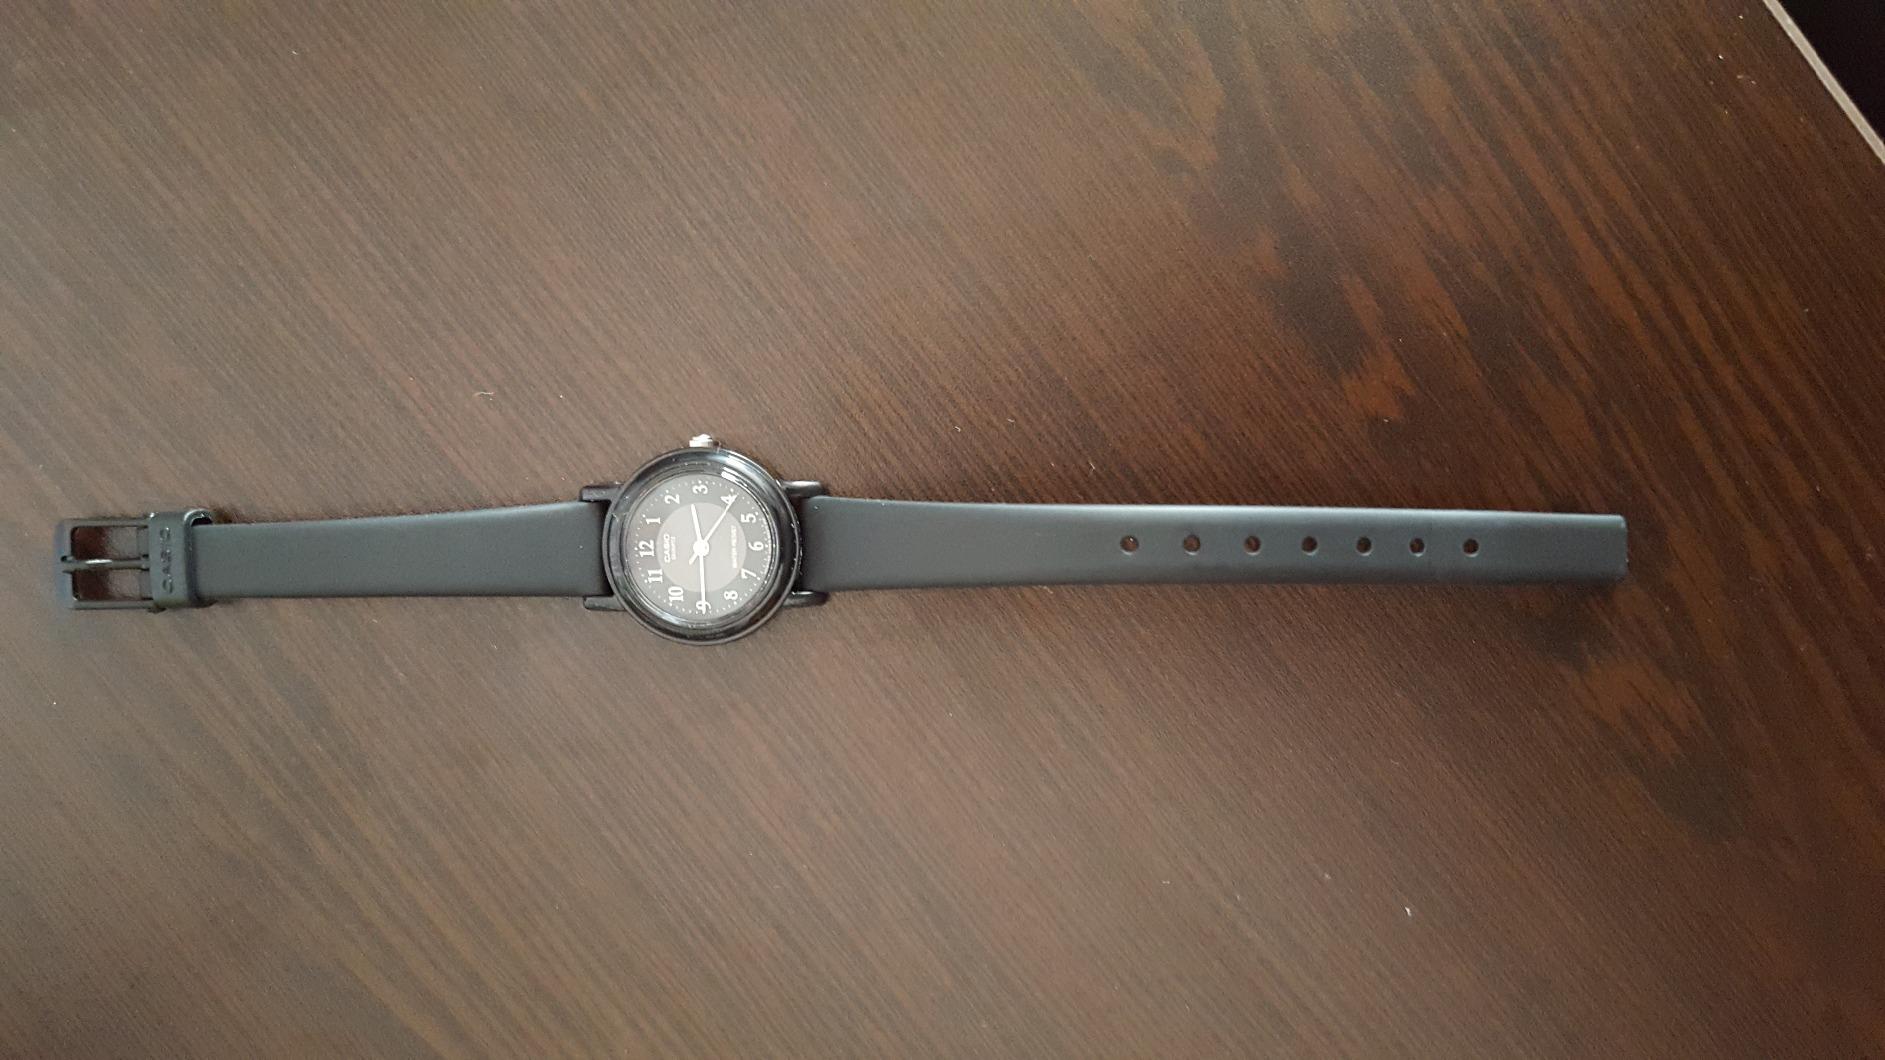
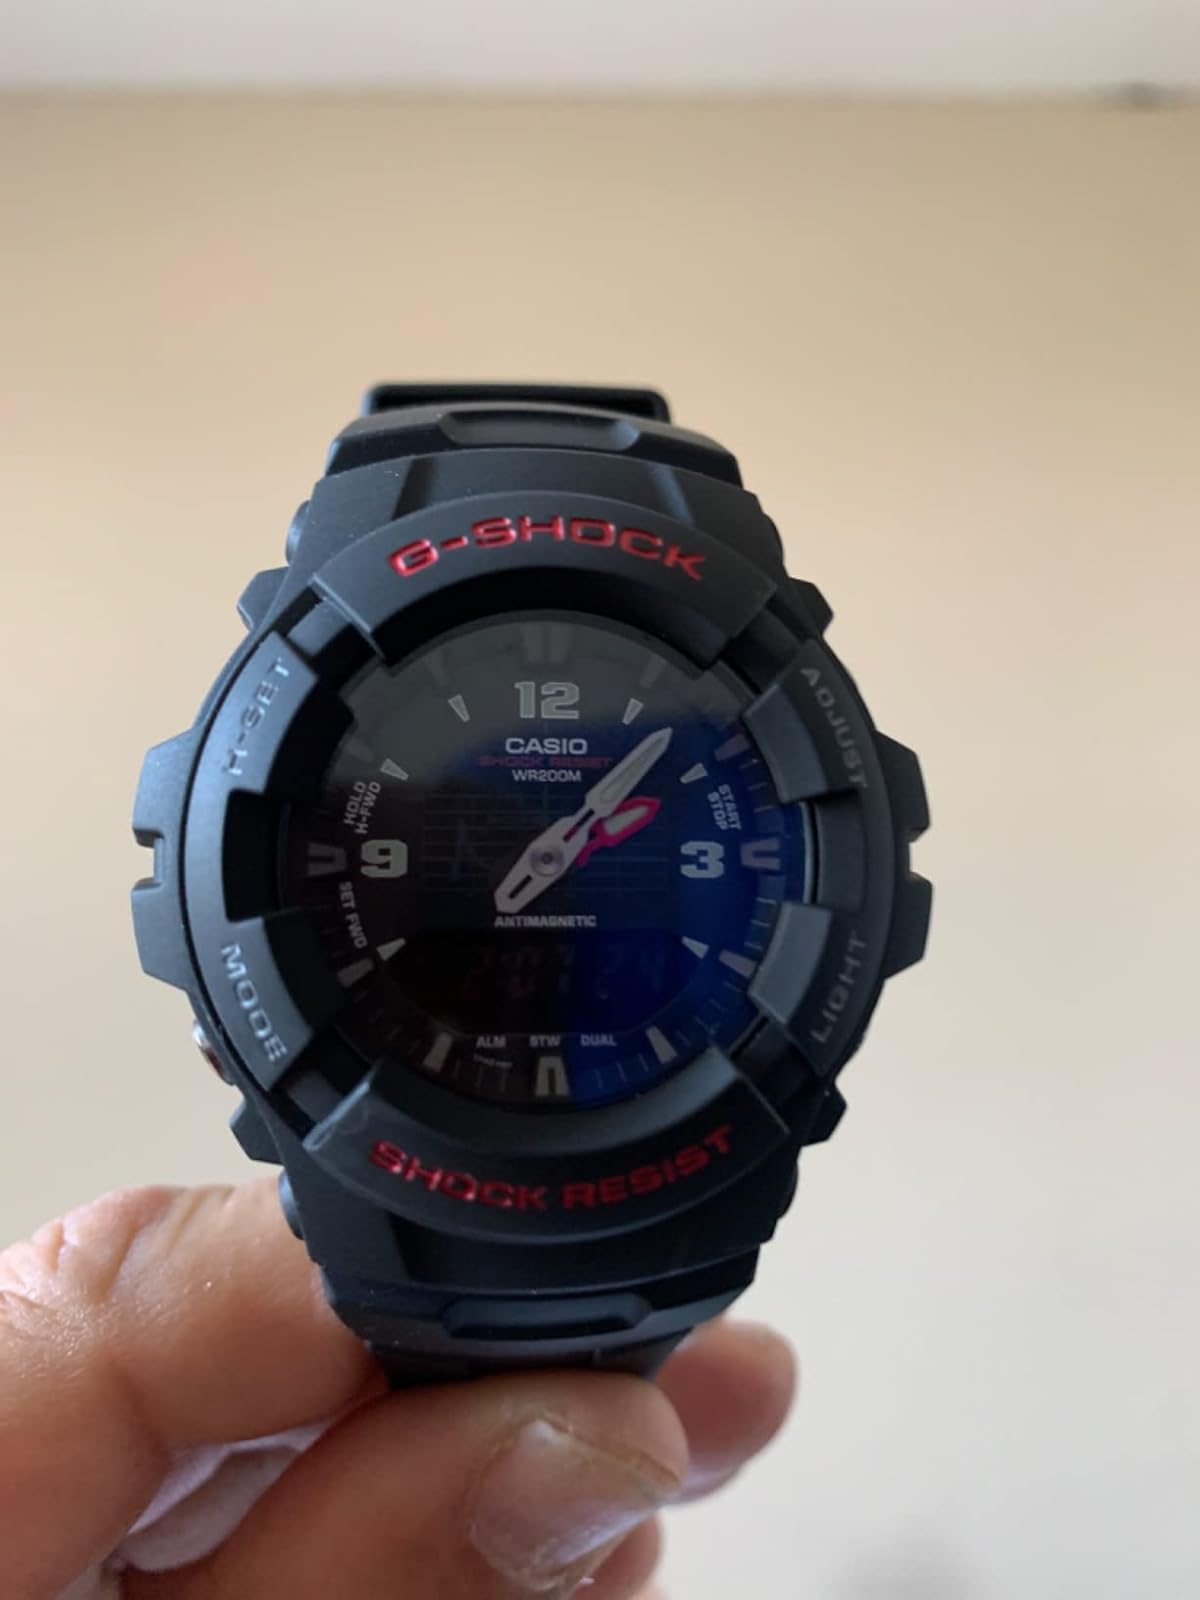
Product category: accessories_watch
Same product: no